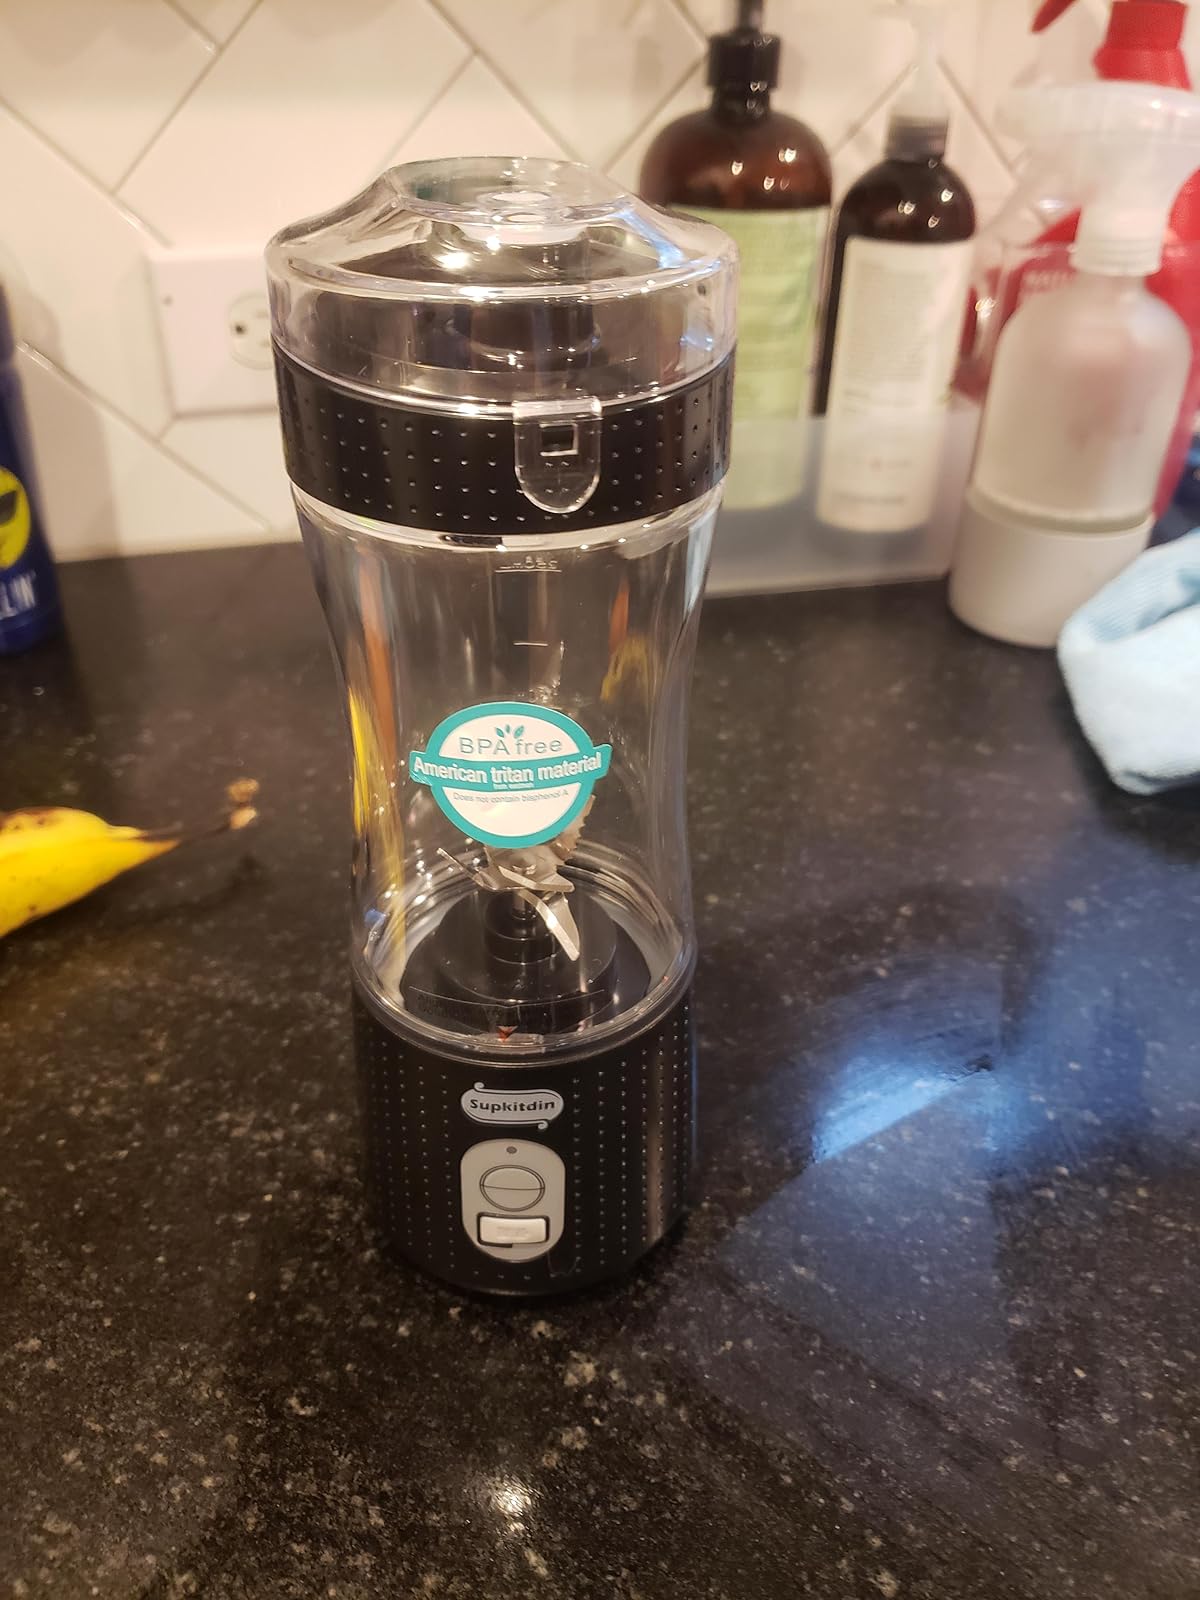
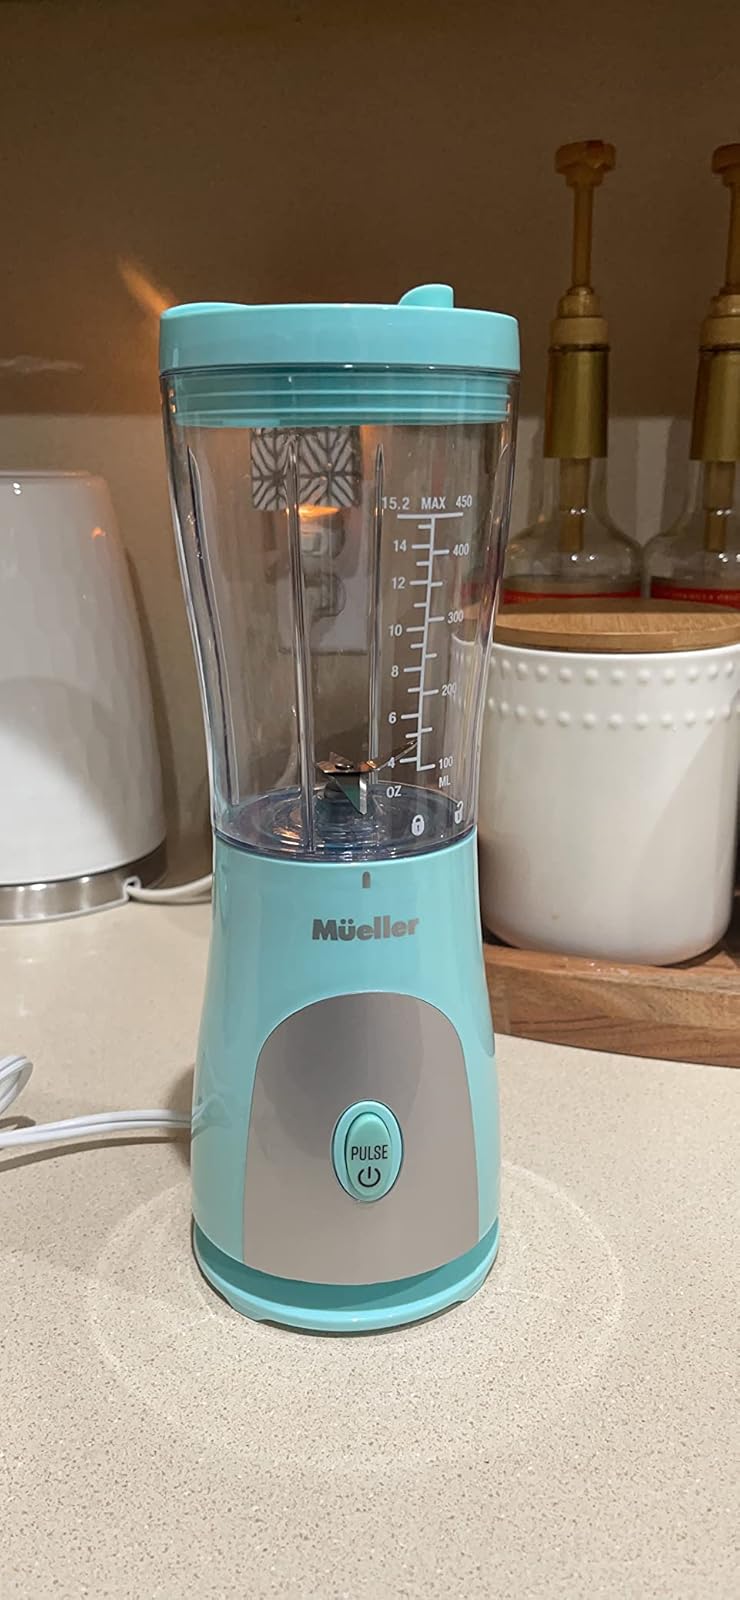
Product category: items_blender
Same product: no